Ishanou

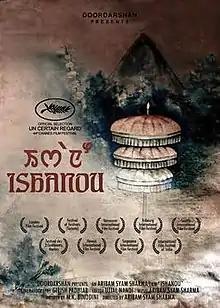
Official poster

Ishanou (English: "The Chosen One") is a 1990 Indian Manipuri film written by M. K. Binodini Devi and directed by Aribam Syam Sharma. The movie stars Anoubam Kiranmala and Kangabam Tomba in the lead roles. It was screened in the Un Certain Regard section at the 1991 Cannes Film Festival. In 2023, it was recognised as a "World Classic" by the Cannes Film Festival 2023 and it was the only film selected from India for the event for that year. The movie was first aired in Doordarshan and later released in Usha Cinema, Paona Bazar on 6 July 1990.